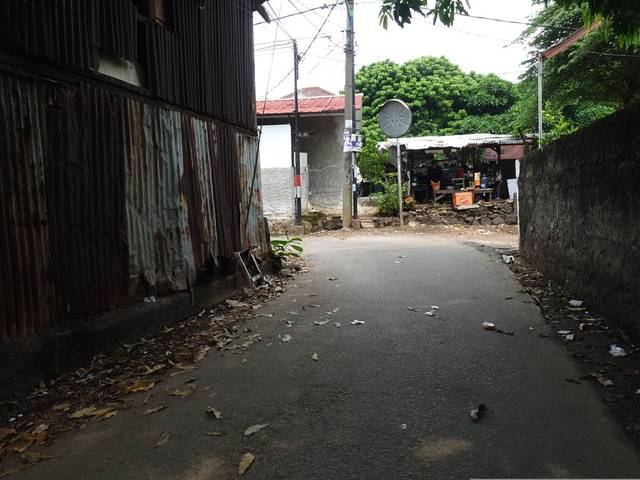
Region: Indonesia
Coordinates: -6.256, 106.929